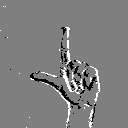
ASL letter: l